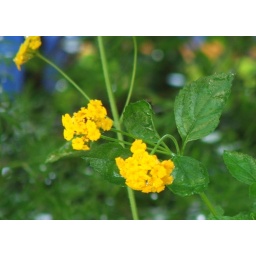
close up of flowers that surround the building where my husband works in New Orleans, LA.